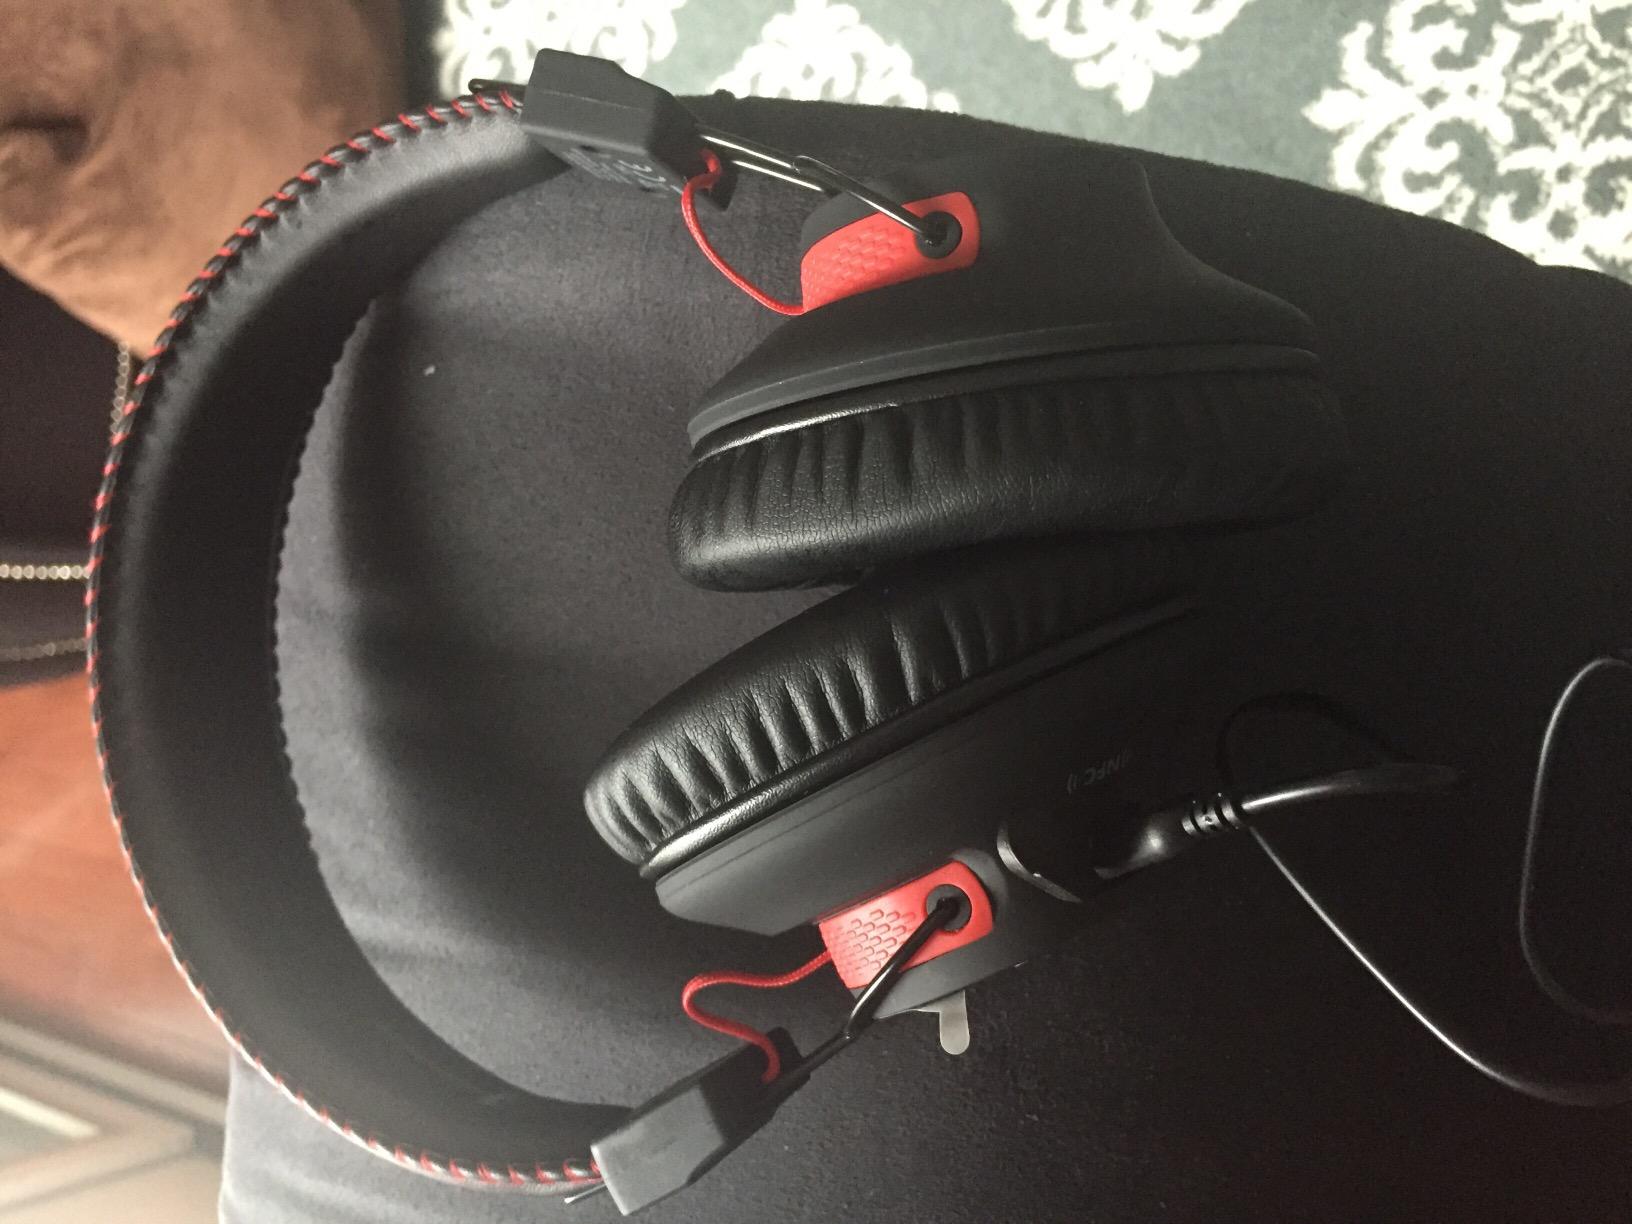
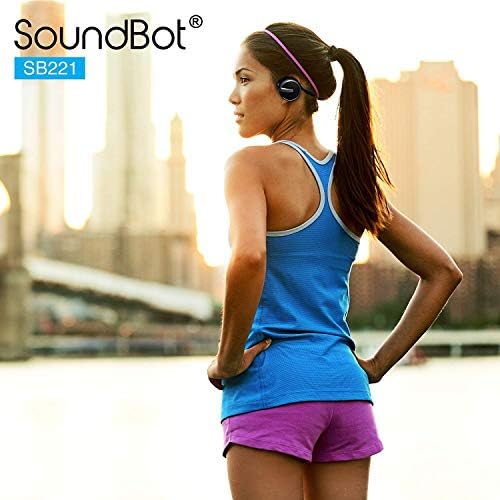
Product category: headphones
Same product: no